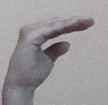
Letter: jeem